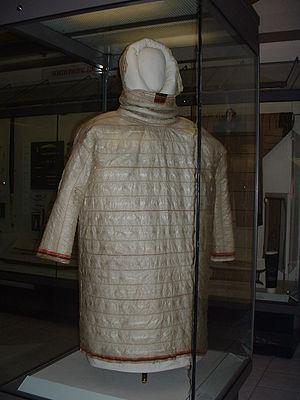
Un manteau ou paletot est un vêtement plus long que les hanches. C’est par cette longueur qu’il se distingue de la veste et du blouson. Il se porte par-dessus les autres vêtements pour se prémunir des intempéries.